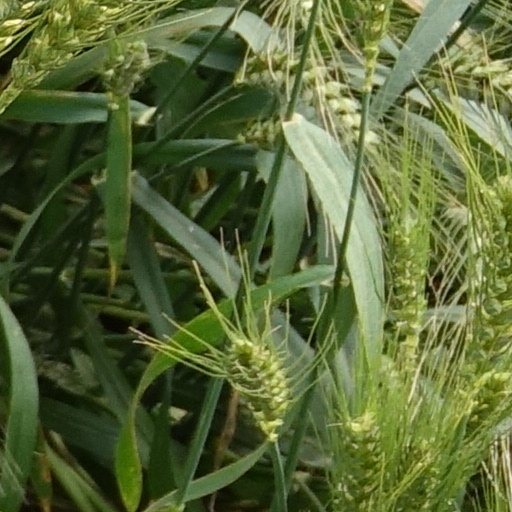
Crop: wheat